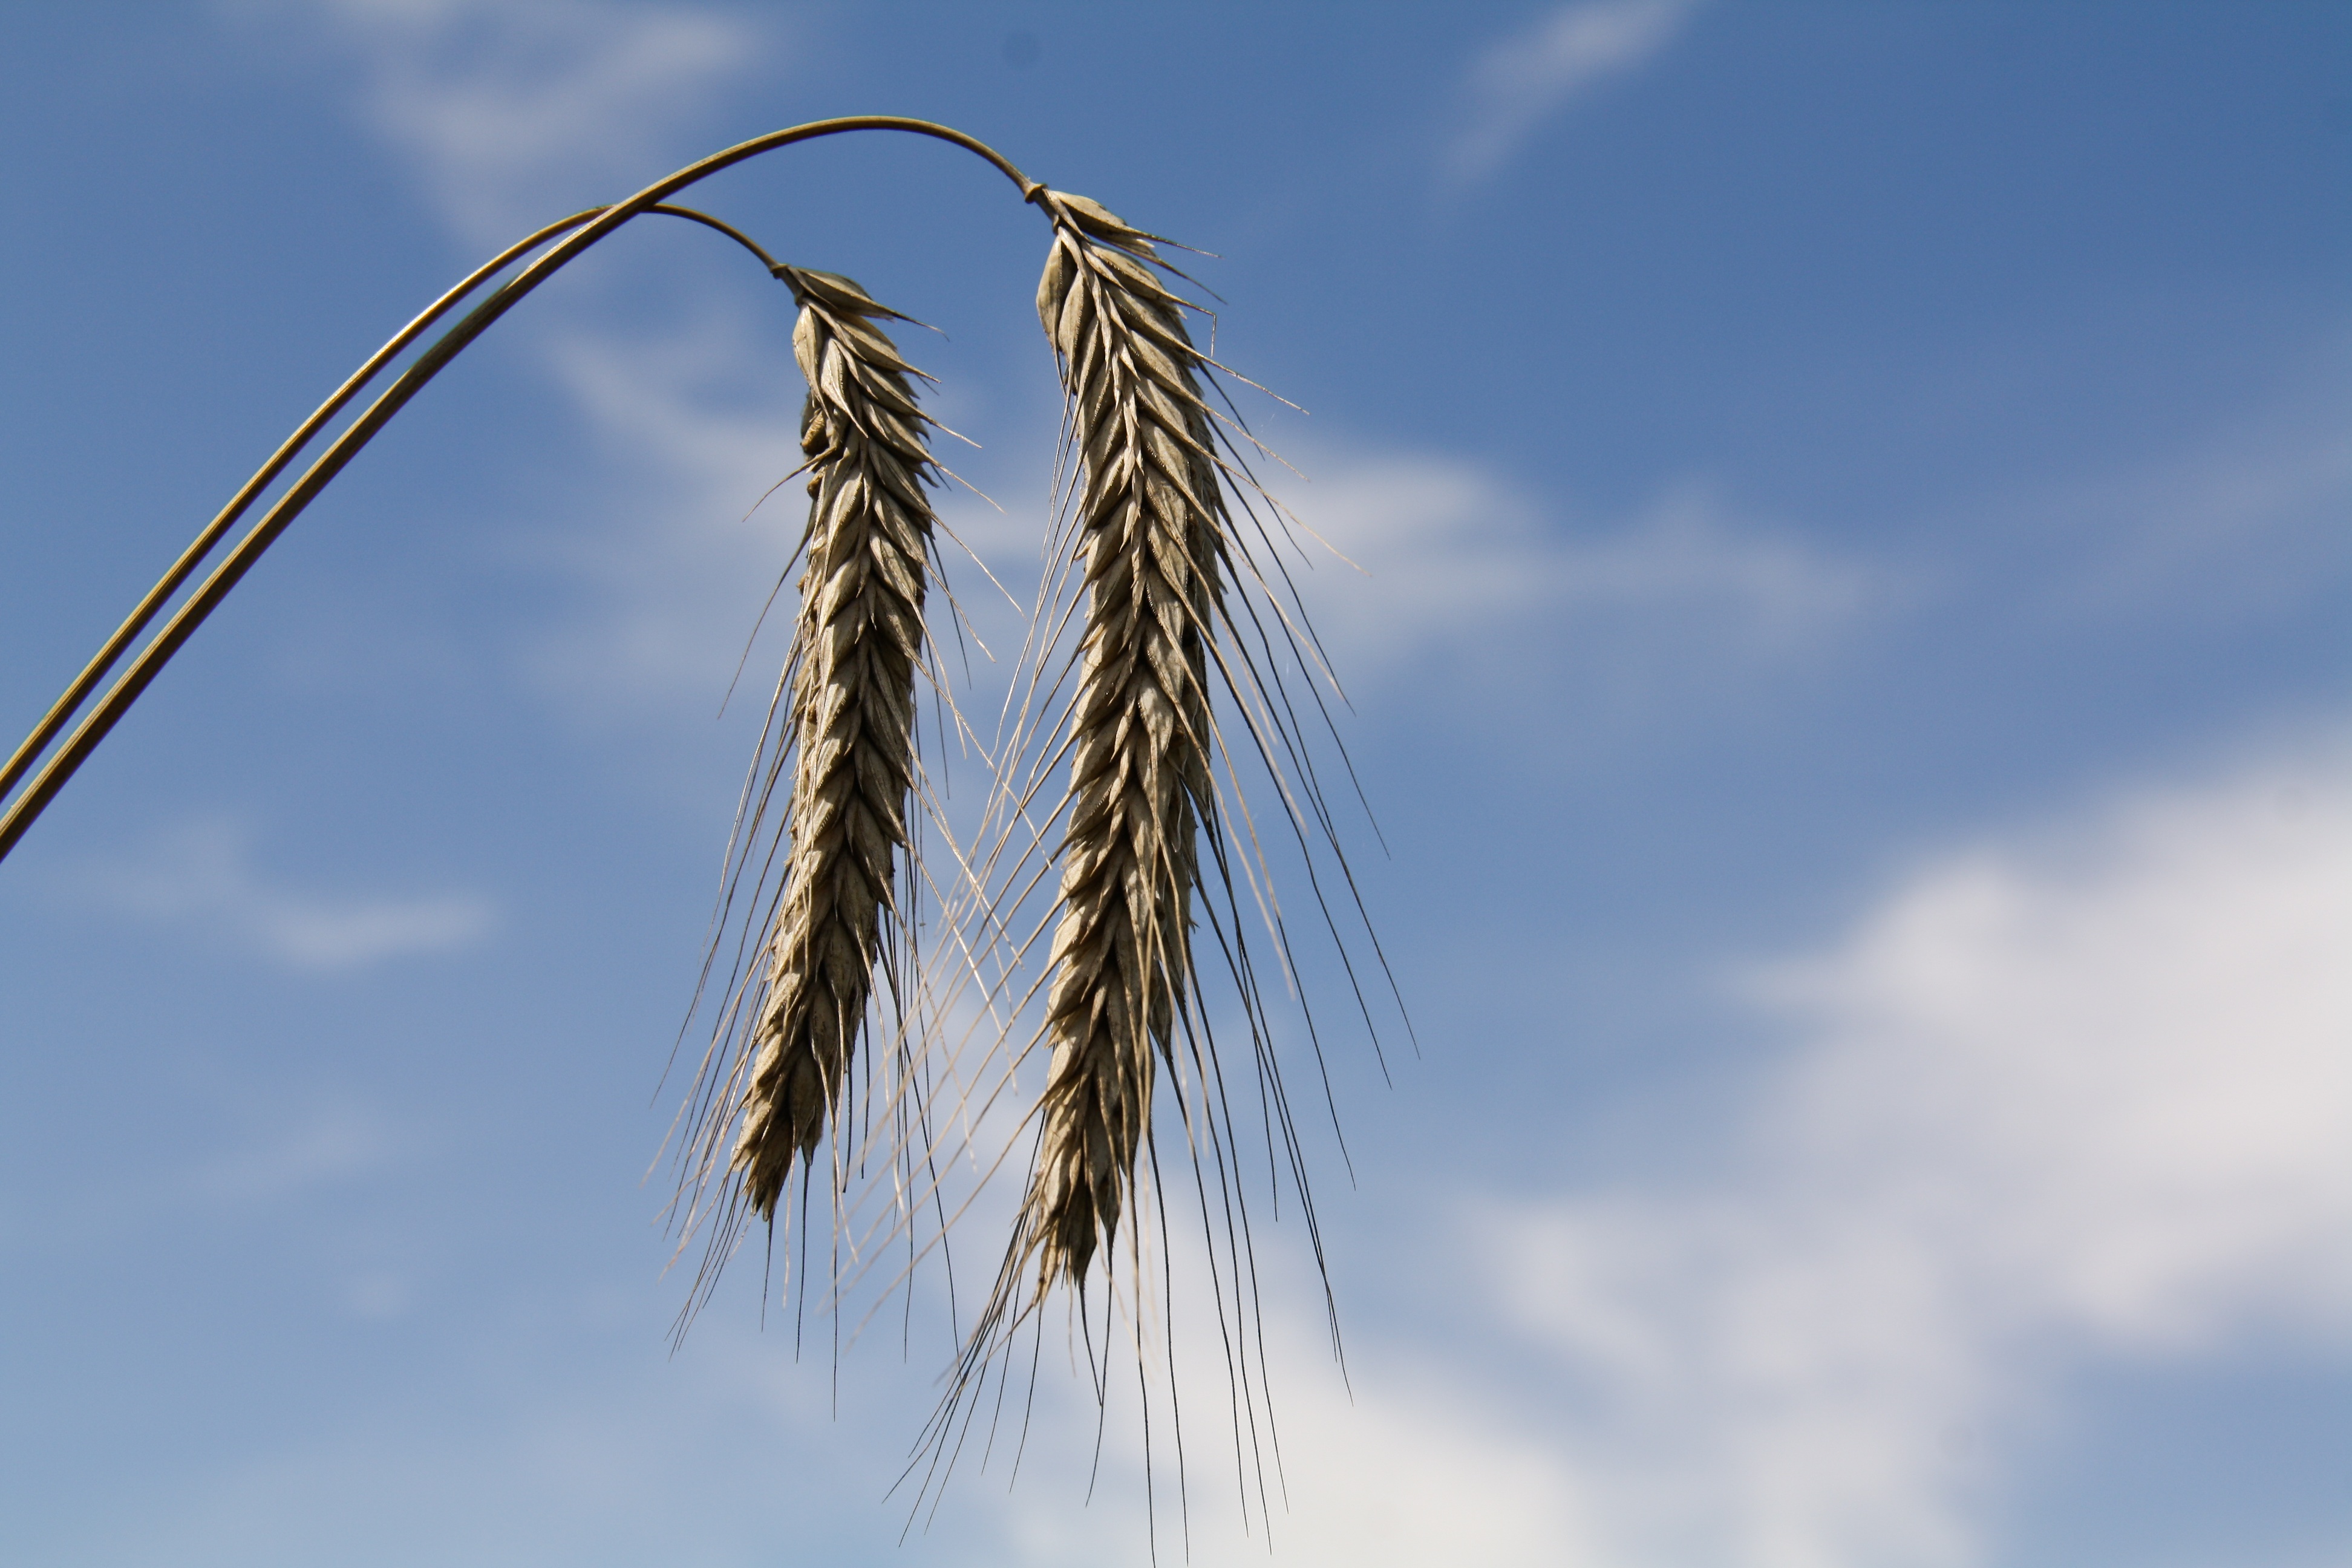
tree, grass, branch, cloud, plant, sky, field, wheat, grain, sunlight, wind, crop, blue, agriculture, spike, cereals, flowering plant, grass family, land plant, arecales